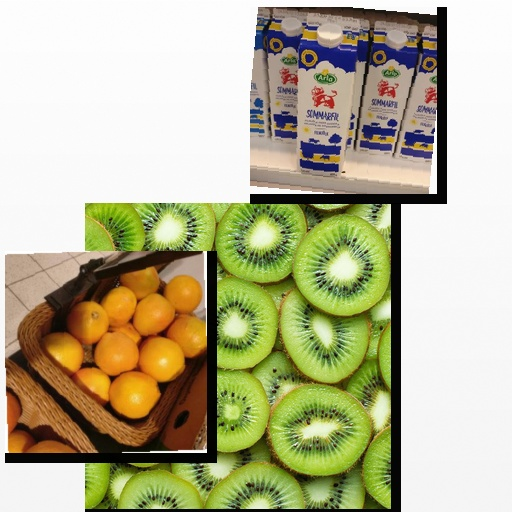
Food items: sour_milk, red_grapefruit, kiwi